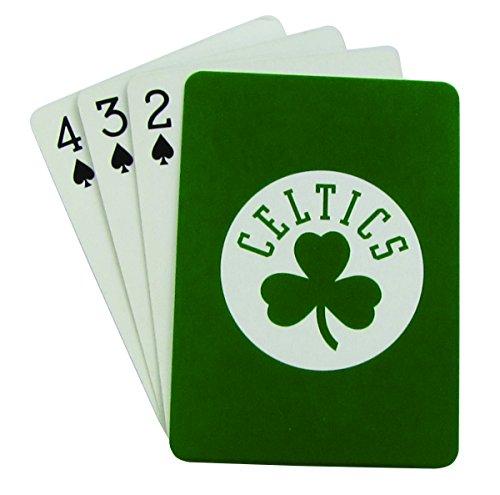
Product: Pro Specialties Group NBA Atlanta
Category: Toys & Games | Games & Accessories | Card Games | Standard Playing Card Decks
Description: Officially Licensed NBA Playing Cards.
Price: $9.14